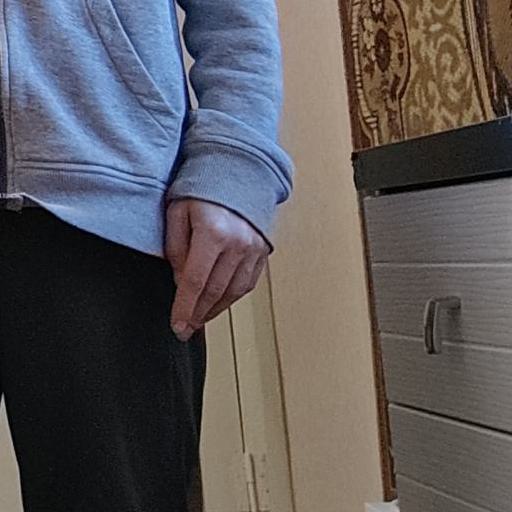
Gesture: no_gesture